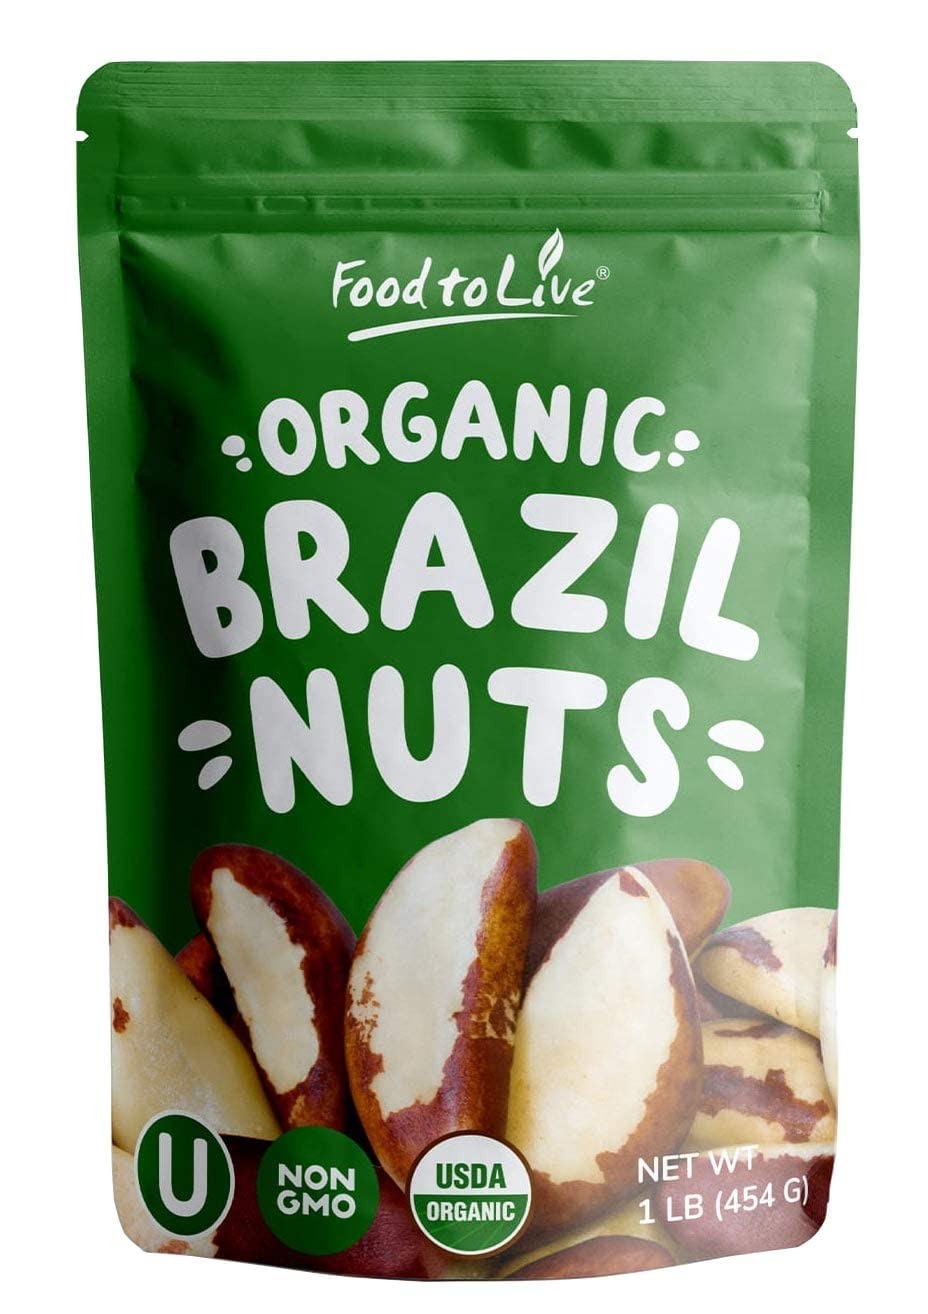
Item Name: Food to Live Organic Dry Roasted Brazil Nuts, 1 Pound Non-GMO, Whole, Unsalted, Oven Roasted, No Oil Added, Vegan, Kosher. Good Source of Protein, Selenium and Fatty Acids. Crunchy Keto-Friendly
Bullet Point 1: ✔️ ORGANIC & NON-GMO: Food to Live Dry Roasted Brazil Nuts are Organic, Kosher, Vegan-friendly, and do not contain cholesterol and trans-fat.
Bullet Point 2: ✔️ NO OIL & NO SALT ADDED: Organic Dry Roasted Brazil Nuts don’t have extra fat since they are roasted in an oven without using oil. Besides, they are unsalted, therefore are low in sodium.
Bullet Point 3: ✔️ HIGHLY NUTRITIOUS, BEST SOURCE OF SELENIUM: Dry Roasted Brazil Nuts are a powerhouse of protein, dietary fiber, good fats, and essential elements like Magnesium, Phosphorus, Folate, Vitamin E, and Selenium.
Bullet Point 4: ✔️ WHOLESOME KETO & PALEO-FRIENDLY: Organic Dry Roasted Brazil Nuts by Food to Live make an amazing wholesome snack and ingredient, that is suitable for Keto, Vegan, and Paleo diets.
Bullet Point 5: ✔️ VERSATILE USES: Add these nuts into trail mixes, granola, oatmeal, yogurt, sauces, baked goodies, or crush them and sprinkle over salads, smoothies, and side dishes.
Value: 16.0
Unit: Ounce

Price: 15.22